Crazed Fruit

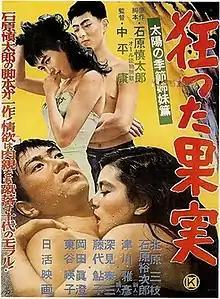

, also known as "Juvenile Jungle", is a 1956 Japanese Sun Tribe film directed by Kō Nakahira. It is an adaptation of the novel of the same name by Shintaro Ishihara, the older brother of cast member Yujiro Ishihara, and is about two brothers who fall in love with the same woman and the resulting conflict. The film was controversial upon release because of its depiction of Japanese youth. It later was known as a foundational work of the Sun Tribe genre.